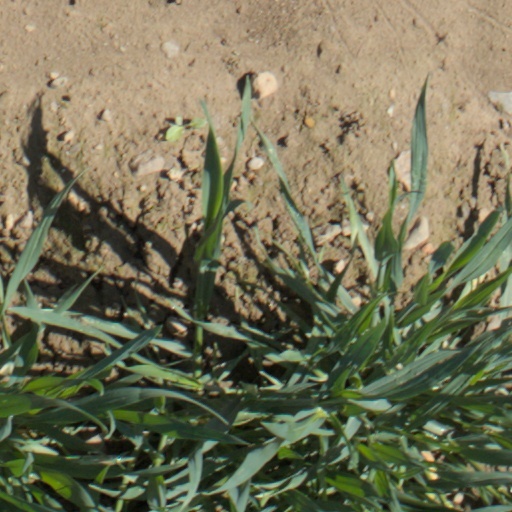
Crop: wheat